Jacob

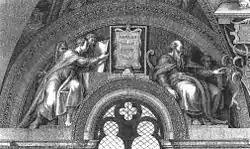
"Abraham, Isaac, Jacob and Judah" by Michelangelo Buonarroti, Sistine Chapel, Vatican City

Jacob and his twin brother, Esau, were born to Isaac and Rebecca after 20 years of marriage, when Isaac was 60 years of age. Rebecca was uncomfortable during her pregnancy and went to inquire of God why she was suffering. She received the prophecy that twins were fighting in her womb and would continue to fight all their lives, even after they became two separate nations. The prophecy also said that "the one people shall be stronger than the other people; and the elder shall serve the younger" (Genesis 25:25 KJV).